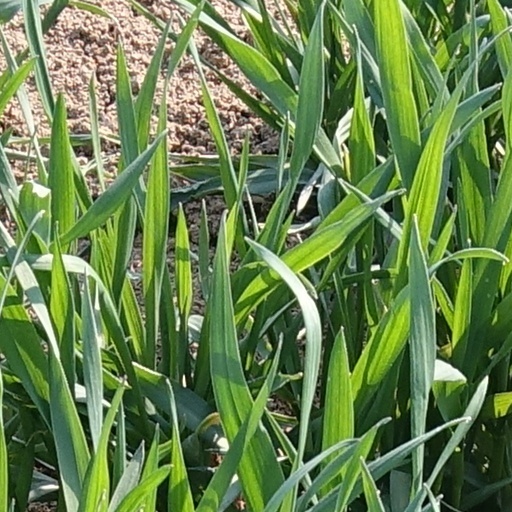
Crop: wheat